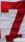
Number: 7